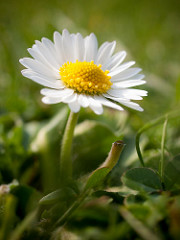
Flower: daisy